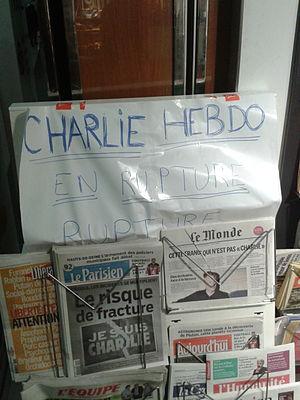
Affichette dans un kiosque francilien, annonçant que le numéro 1178 de Charlie Hebdo est en rupture de stock. Español: Anuncio informal en un kiosco de periódicos en Isla de Francia, donde se indica que el número 1178 de Charlie Hebdo está en ruptura de stock.